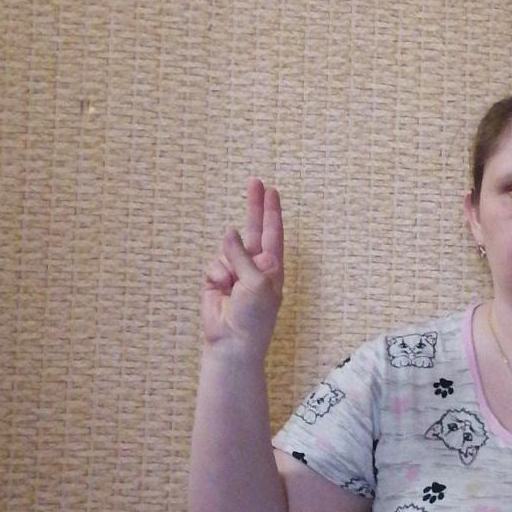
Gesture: two_up